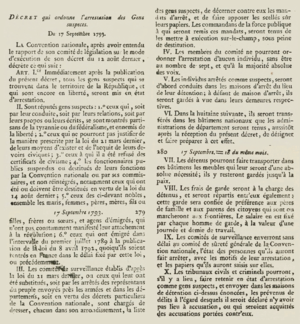
Transcription du décret du 17 septembre 1793 relatif aux gens suspect dans Rondonneau, Louis (1759-1834).- Code militaire, ou Recueil méthodique des décrets relatifs aux troupes de ligne et à la gendarmerie nationale rendus par les Assemblées constituante et législative et par la Convention nationale, depuis 1789, jusques et compris le 15 juin 1793, Tome 4, 1793, p.278.
Le Comité de sûreté générale, de son nom complet : Comité de sûreté générale et de surveillance, est un comité d'assemblée parlementaire, créé par la Convention nationale dont il dépend. Dans un contexte de guerre civile et extérieure, il est chargé de la sûreté générale de l'État révolutionnaire, de 1792 à 1795, notamment durant la période appelée la Terreur.
La Loi des suspects est votée le 17 septembre 1793 pendant la Terreur de la Révolution française. Elle marque un net affaiblissement du respect des libertés individuelles, voire une « paranoïa révolutionnaire ».